Casa do Sítio da Ressaca

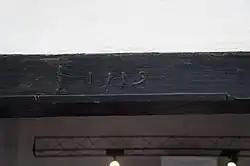
Inscription on the door frame indicating the year the building was finished, 1719.

The name "Ressaca" appears for the first time in 1780, registered by Teresa Paula de Jesus Fernandes, owner of the property, who asked for the measurement and demarcation of Sítio da Ressaca, which would reach the lands of Father Domingos Gomes de Albernáz. For the measurement to be made, Teresa Paula de Jesus Fernandes gathered old titles, in which it was stated that Sergeant Major Lopes de Medeiros was the original owner of the sítio da Ressaca, before 1700. Teresa Paula de Jesus Fernandes donated part of the land to the manumissioned Francisco Raposo, sold another part to Padre Félix José de Oliveira, and another to Beata Úrsula.